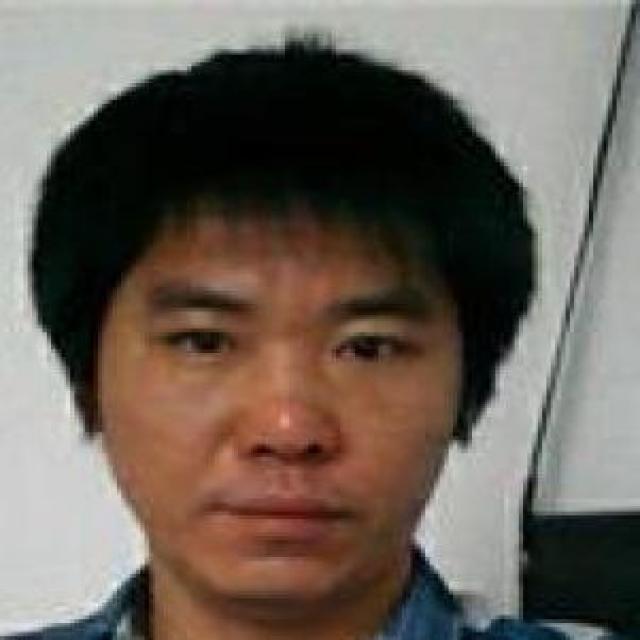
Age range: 21-44